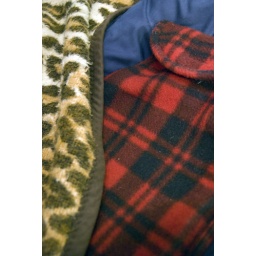
I think two warm blankets and a hot water bottle are in order.